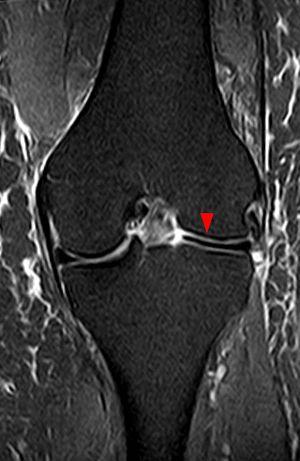
Le ménisque discoïde est une anomalie morphologique congénitale intéressant généralement le ménisque externe du genou. Ce dernier perd sa forme habituelle en croissant et prend un aspect épaissi pouvant aller jusqu'à une forme de disque. Généralement asymptomatique, cette malformation expose toutefois à un risque accru de lésion méniscale.